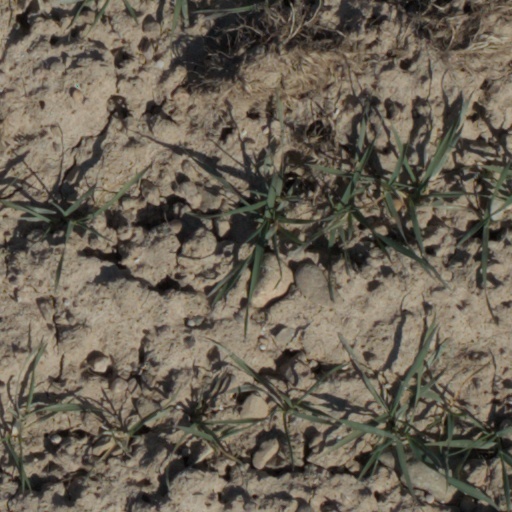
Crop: wheat